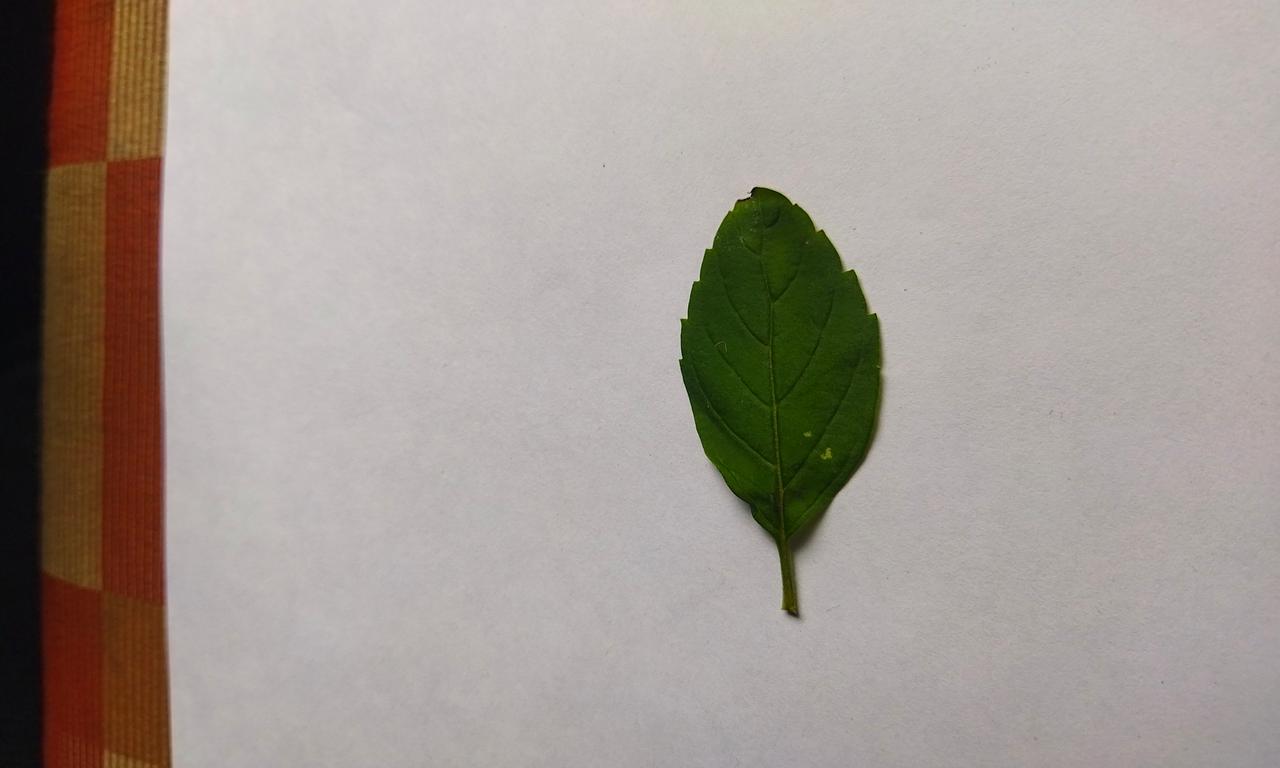
Label: Fresh